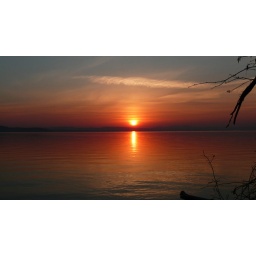
stripes in the water under whiteface, silouettes, boat